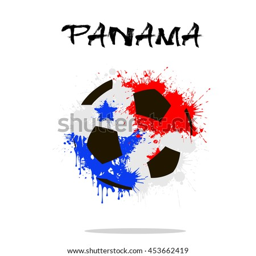
abstract soccer ball painted in the colors of the flag